On Horsemanship

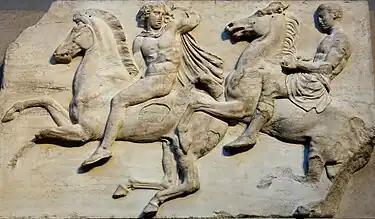
Two young Greek men, galloping their mounts.

The groom should face backward when grooming the horse, and stand out of the way of the animal's leg near the shoulder blade, so as not to be kicked or knocked by the knee. He should avoid approaching the head or tail straight on, as the horse can easily overpower him by rearing or kicking. Therefore, the side is the safest place to stand.